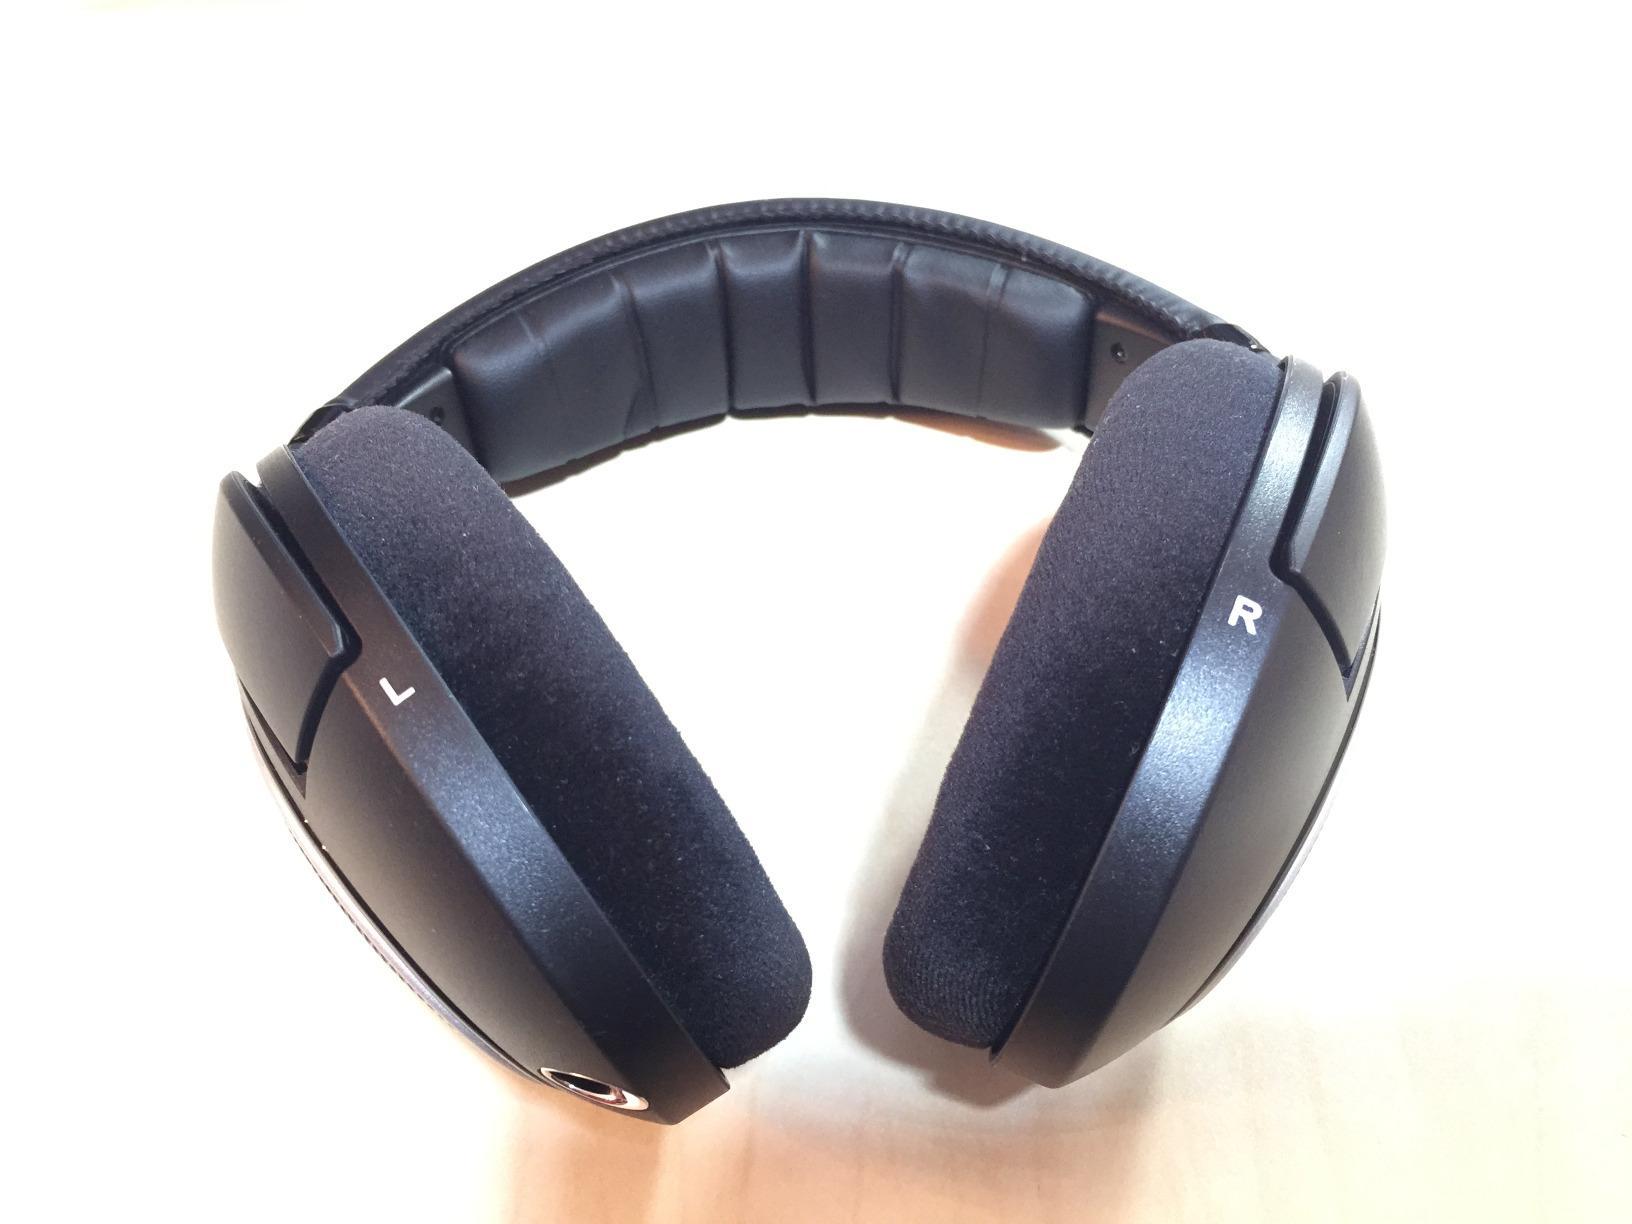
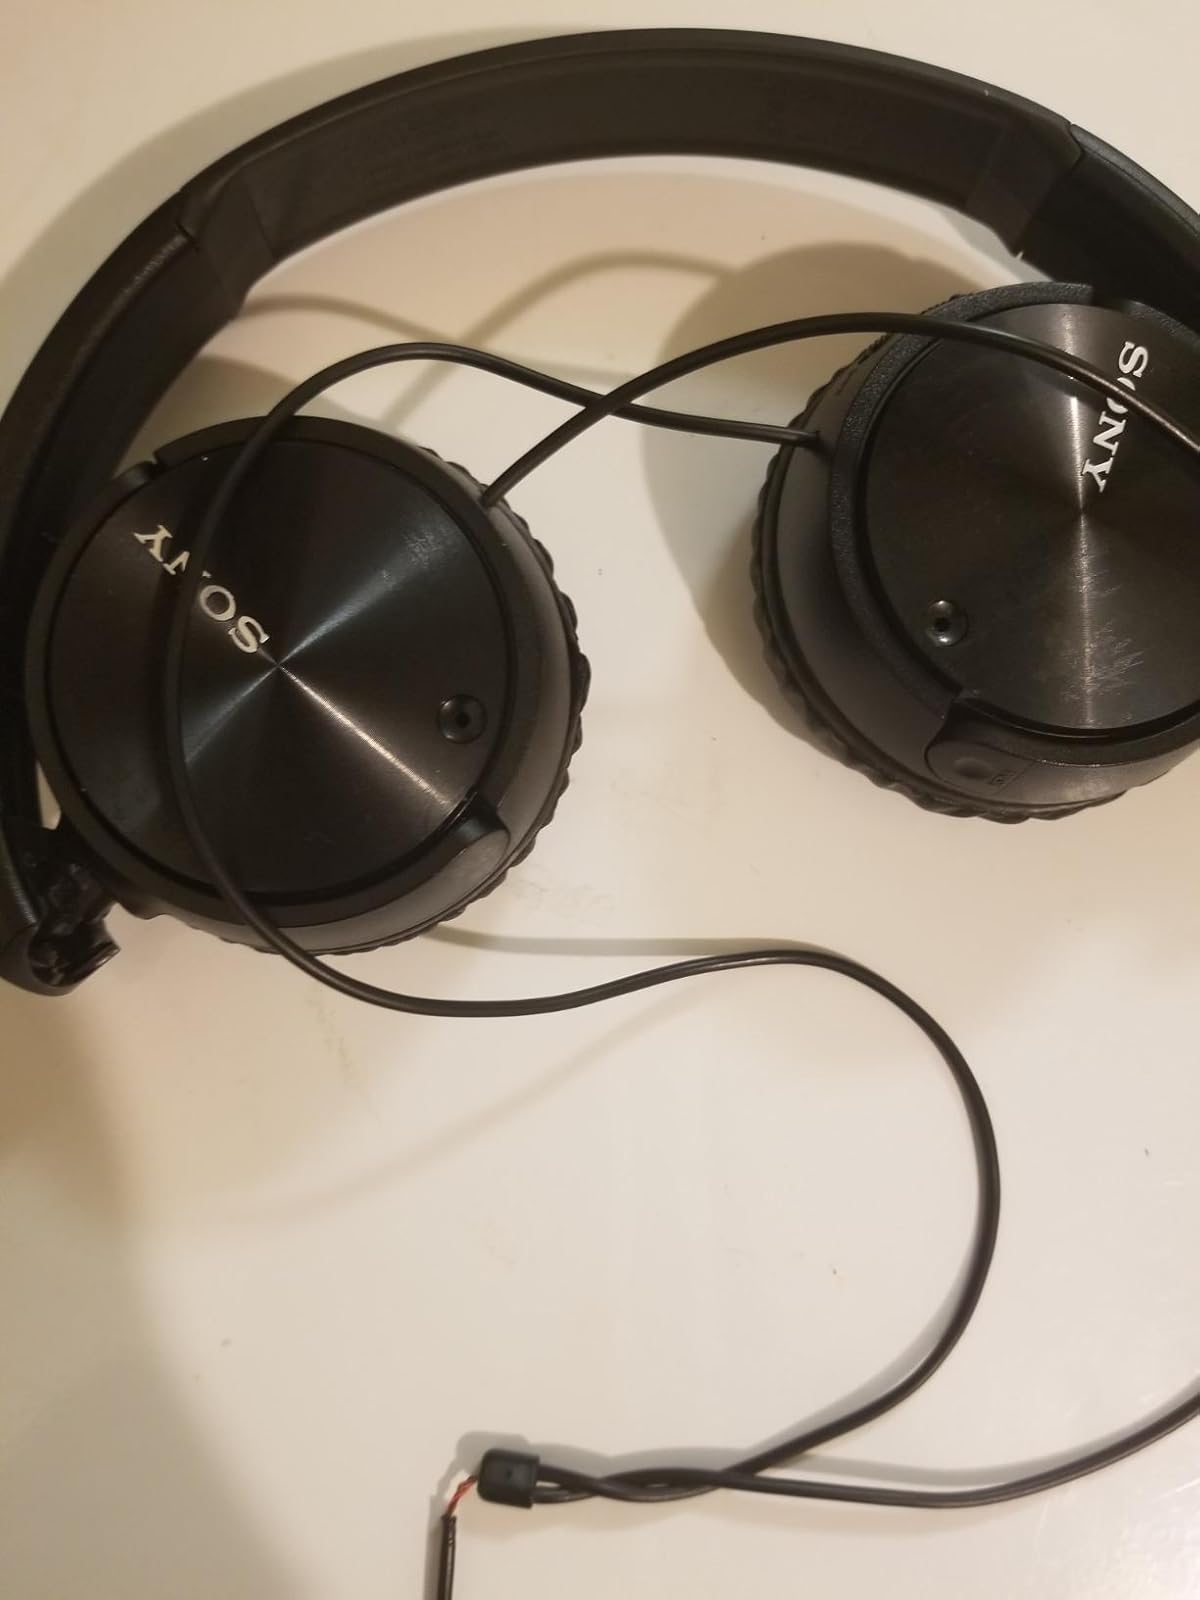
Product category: headphones
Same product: no